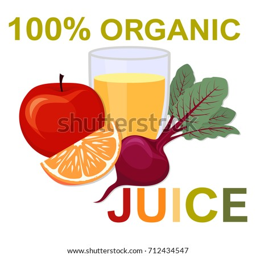
natural fresh juice in a glass .